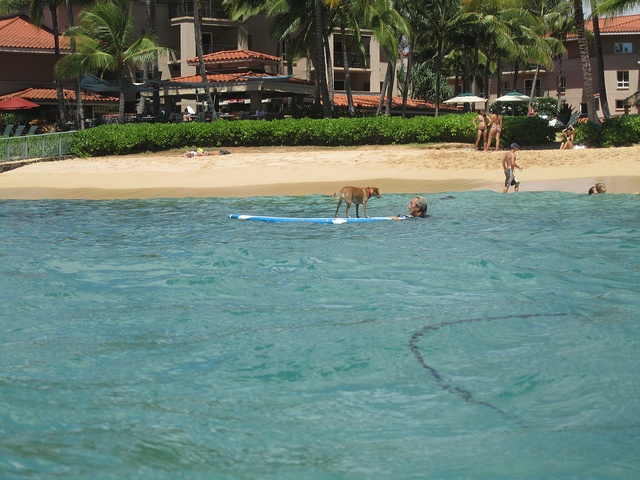
A dog on a surfboard by the beach
A dog stands on top of a board on the water.
A dog standind on a floater while the owner guides them through the water.
A dog on a surfboard in a tropical locale.
A dog riding a surfboard in a blue lagoon near a sandy beach.